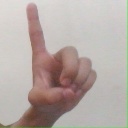
अक्षर: ड